Nhất Chi Mai

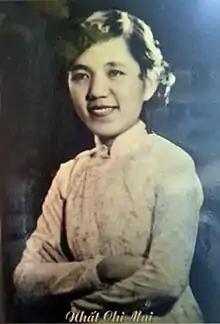
Nhat Chi Mai

Nhất Chi Mai (February 20, 1934 – May 16, 1967), born Phan Thị Mai and legally named Thích nữ Diệu Huỳnh, was a Buddhist nun who killed herself in an act of self-immolation in Saigon on May 16, 1967, in protest at the Vietnam War.